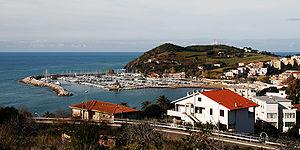
Le 'phare de Baratti est un phare actif situé à Baratti une frazione de la commune de Piombino, dans la région de Toscane en Italie. Il est géré par la Marina Militare.